Exeter City F.C.'s 1914 tour of South America

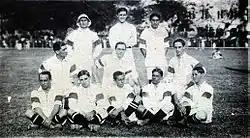
The first Brazil national team, 1914

When the idea of playing three extra matches was discussed with McGahey on 8 June, what Harry Robinson and the Fluminense officials had in mind were games involving players based in Rio de Janeiro. In early July, the Brazilian press were reproducing reports from City's matches in Argentina. On 2 July, "O Estado de S. Paulo" announced that Fluminense and Paysandu had agreed, with McGahey, a contract for the games to go ahead, just above the report of the Racing game. City would be the first team of professionals to play in Brazil. Originally, it was hoped that City would also play a game in São Paulo, however, time constraints meant that it was not possible. The original programme was for City to play Rio English (known as Estrangeiros) on 18 July, Brasileiros on 19 July and the Cariocas (known as Rio de Janeiro) on 21 July. These last two were eventually switched. It was at this point that the Liga Metropolitana approached the APEA with the proposal that the Brasileiros and Estrangeiros games include Paulista players.